Armand Fallières

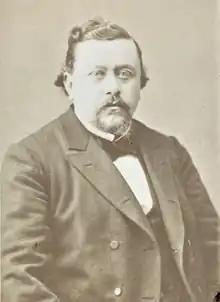
Armand Fallières,

Fallières, who was ill at the time, was not able to face the storm of opposition, and resigned when the Senate rejected his project. The following November, however, he was chosen as minister of public instruction by Jules Ferry, and carried out various reforms in the school system.